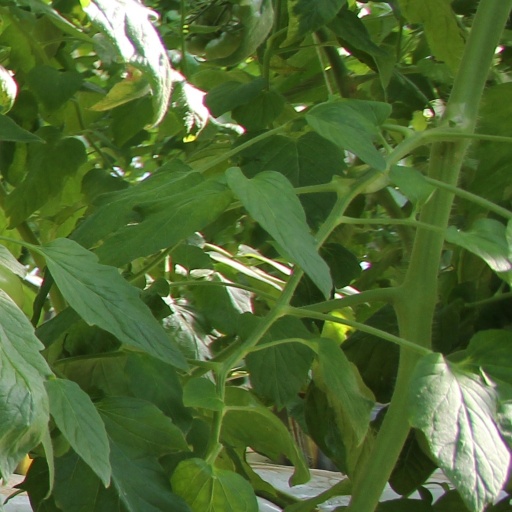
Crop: tomato